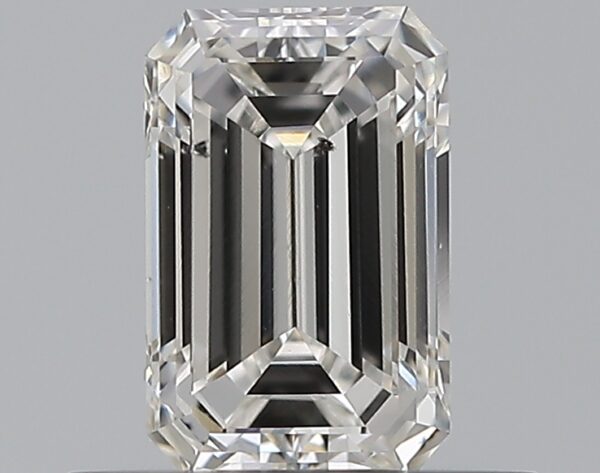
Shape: emerald
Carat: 0.52
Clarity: SI1
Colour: F
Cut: VG
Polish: VG
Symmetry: VG
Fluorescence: N
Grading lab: GIA
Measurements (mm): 5.79 x 3.7 x 2.58